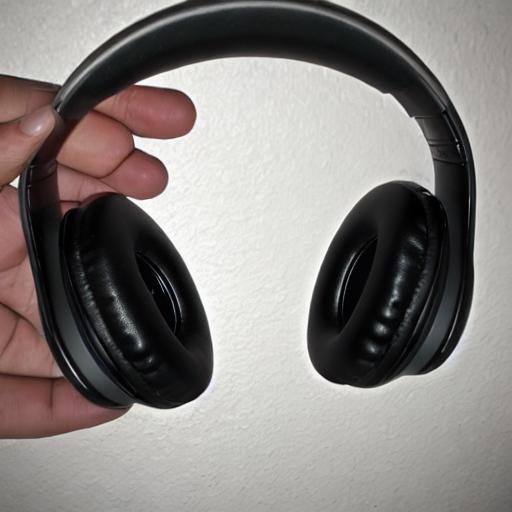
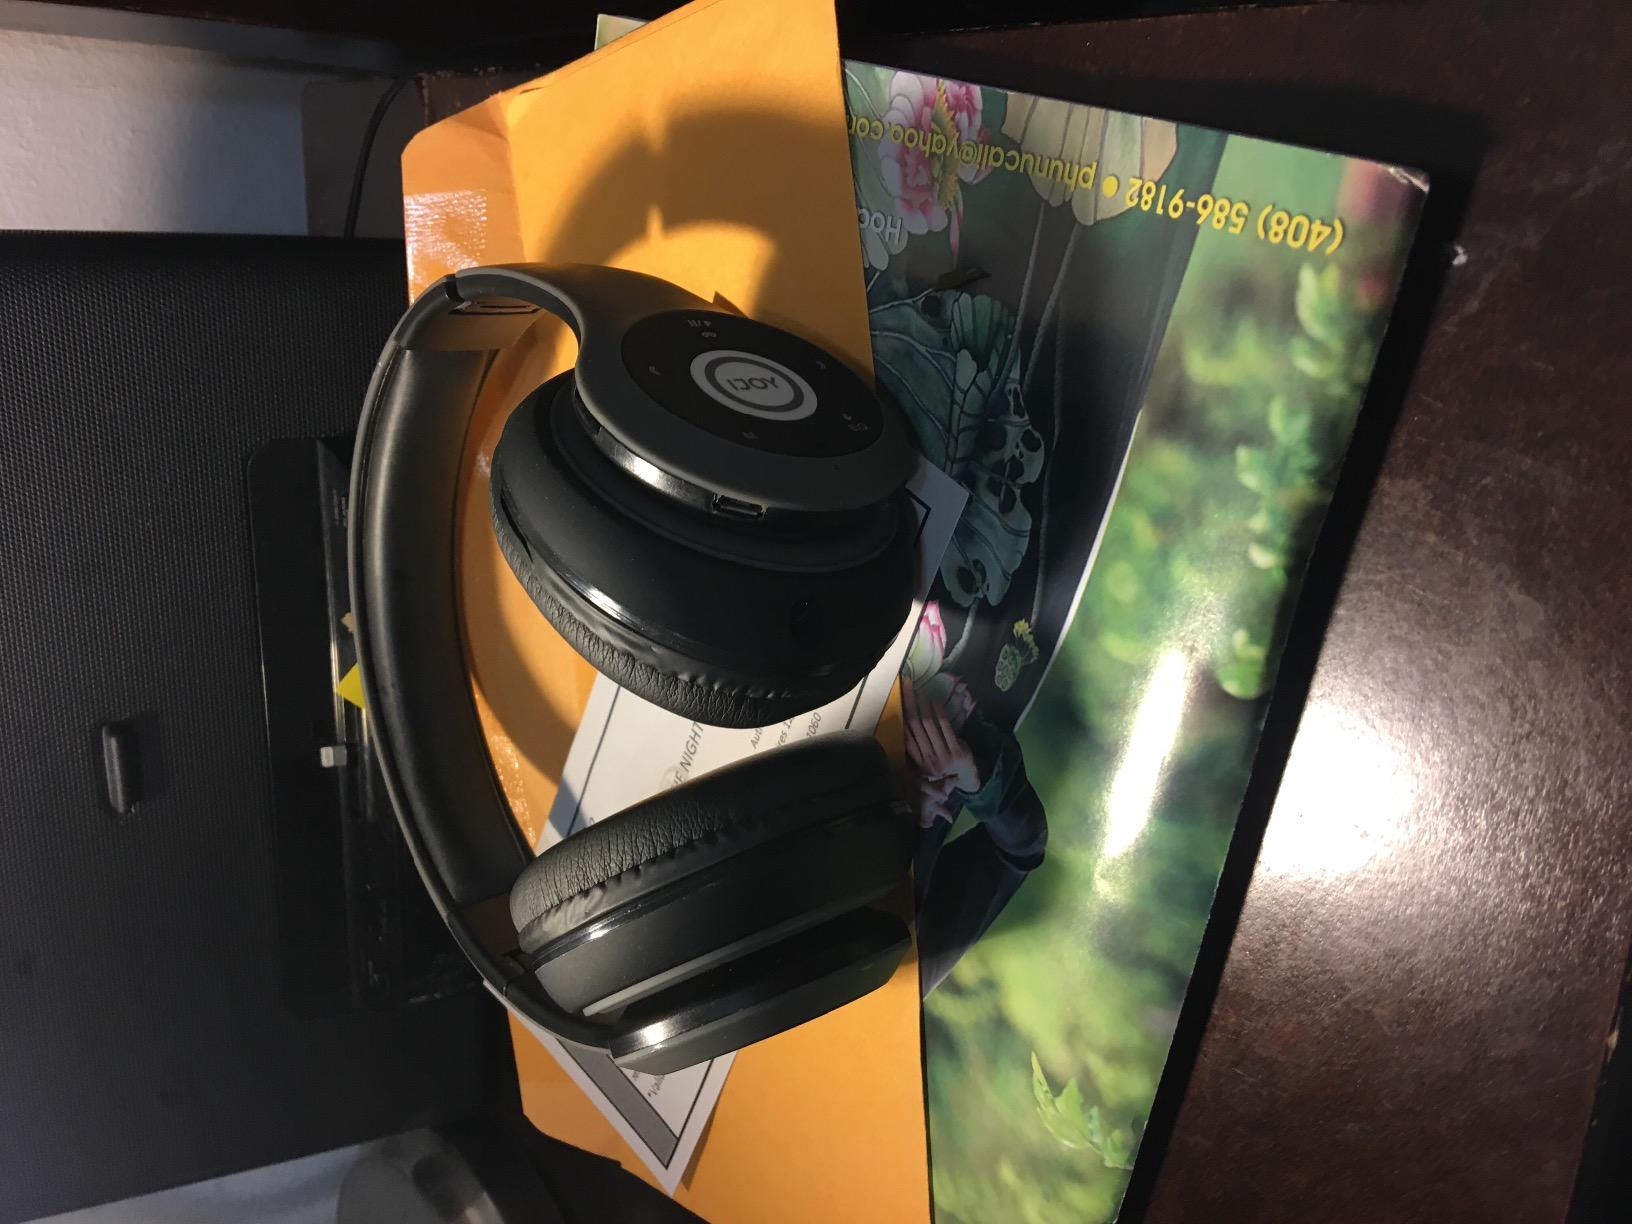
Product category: headphones
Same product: no